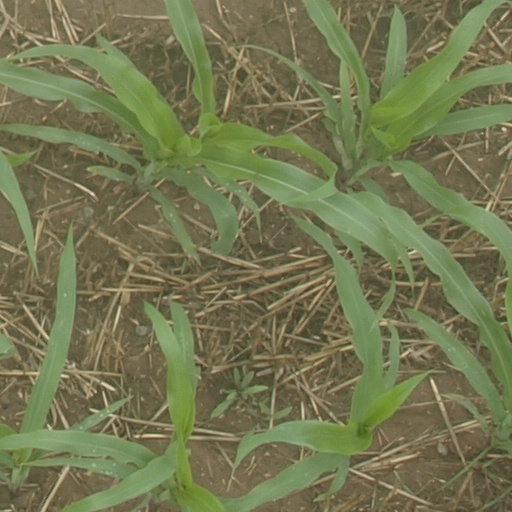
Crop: maize; corn